Rocky Mount, North Carolina

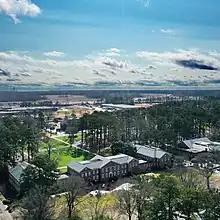
Aerial view of North Carolina Wesleyan University campus

North Carolina Wesleyan University is a four-year private liberal arts college located in Rocky Mount and home to the Eastern North Carolina Center for Business and Entrepreneurship. The center's programs are free, open to the public, and focus on business development, entrepreneurship, and community engagement.